C. W. A. Scott

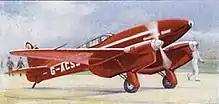
de Havilland DH.88 Comet racer G-ACSS, "Grosvenor House", flown by C.W.A. Scott and Tom Campbell Black.

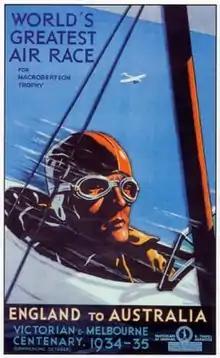
MacRobertson Air Race poster, 1934

In 1934, Scott and Tom Campbell Black were entered in the London to Melbourne Air Race, officially known as the "MacRobertson Air Race", and also dubbed "The world's Greatest Air race". The Great Air Race is still believed to be the most important air race that has ever taken place, because as well as attracting more publicity, worldwide organization and involvement than any other air race before or since, it stood to encourage the extension of an established air route to the British Empire's furthermost territory. This was not only thought to be highly beneficial as an air mail and passenger route, but would also enable troops and supplies to be quickly and efficiently moved to the area should there be any future military threats from South East Asia. Charles Scott and Campbell Black had met one year previously to the start of the race at a cocktail party at the Royal Aero Club in London. They had both agreed to enter the race, but only as a team and only if a suitable sponsor could be found. In early 1934 Scott was called to Stag lane for a meeting with the business manager of the de Havilland Aircraft Company, where he was introduced to Arthur Edwards, an entrepreneur and speculative property developer. Edwards (managing director of the Grosvenor House Hotel development) and Scott struck a deal within 20 minutes of meeting and it was in a private capacity that Edwards engaged the services of both Scott and Black, following his order directly off the drawing board of a de Havilland Comet. Scott's team was not the only team to have ordered a De Havilland DH.88 Comet to be designed and built specifically with the intention of being suitable to compete in, and win both the handicap and the speed section of the race. Jim Mollison and his wife Amy Mollison (Amy Johnson) ordered a Comet using their own funds and another team also gained sponsorship to purchase and race the third of the de Havilland Machines, which were to be designed, built and tested in time for the race. The Great Air Race would commence from Mildenhall aerodrome at 6.30 am on 20 October 1934.